Preston–Somers expedition

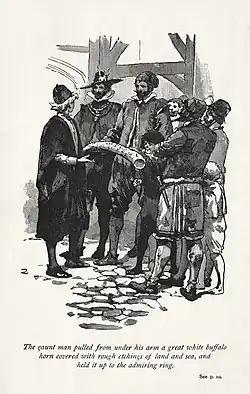
Frontispiece of "Westward Ho!" novel from an 1899 edition showing the English in discussion during the raid on Caracas

At night the English slipped out of the fort, and knew that by heading up the mountains they would be difficult to see, let alone be engaged. The Spanish did not maintain close watch upon the English movements, and this worked to Preston's and Somers' advantage. Without haste they marched a column undetected through the rain during the night. They had help from a lone Indian whom they used as a guide, and were able to advance up a little-known track high into the mountain, keeping well clear of the main road. They climbed through the thickly wooded slopes in the dark, some of the time having to cut their way through, and halted at a stream for refreshment and waited for dawn. They walked close around the summit of Pico Naiguatá, then marched down through the early morning fog and were within sight of the town by daylight. The English could not believe their luck when at midday on 8 June they appeared unexpectedly outside Caracas completely undetected. They had marched for six miles in impossible terrain, and what's more, apart from fatigue there were no casualties. A part of the city's militia had formed in front of them, but the majority were still gathered along the main road.